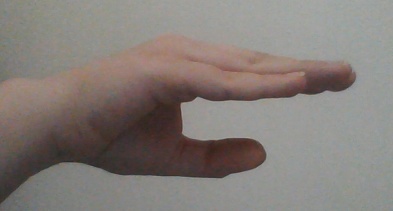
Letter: jeem